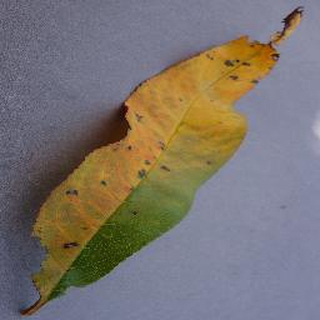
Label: peach_bacterial_spot